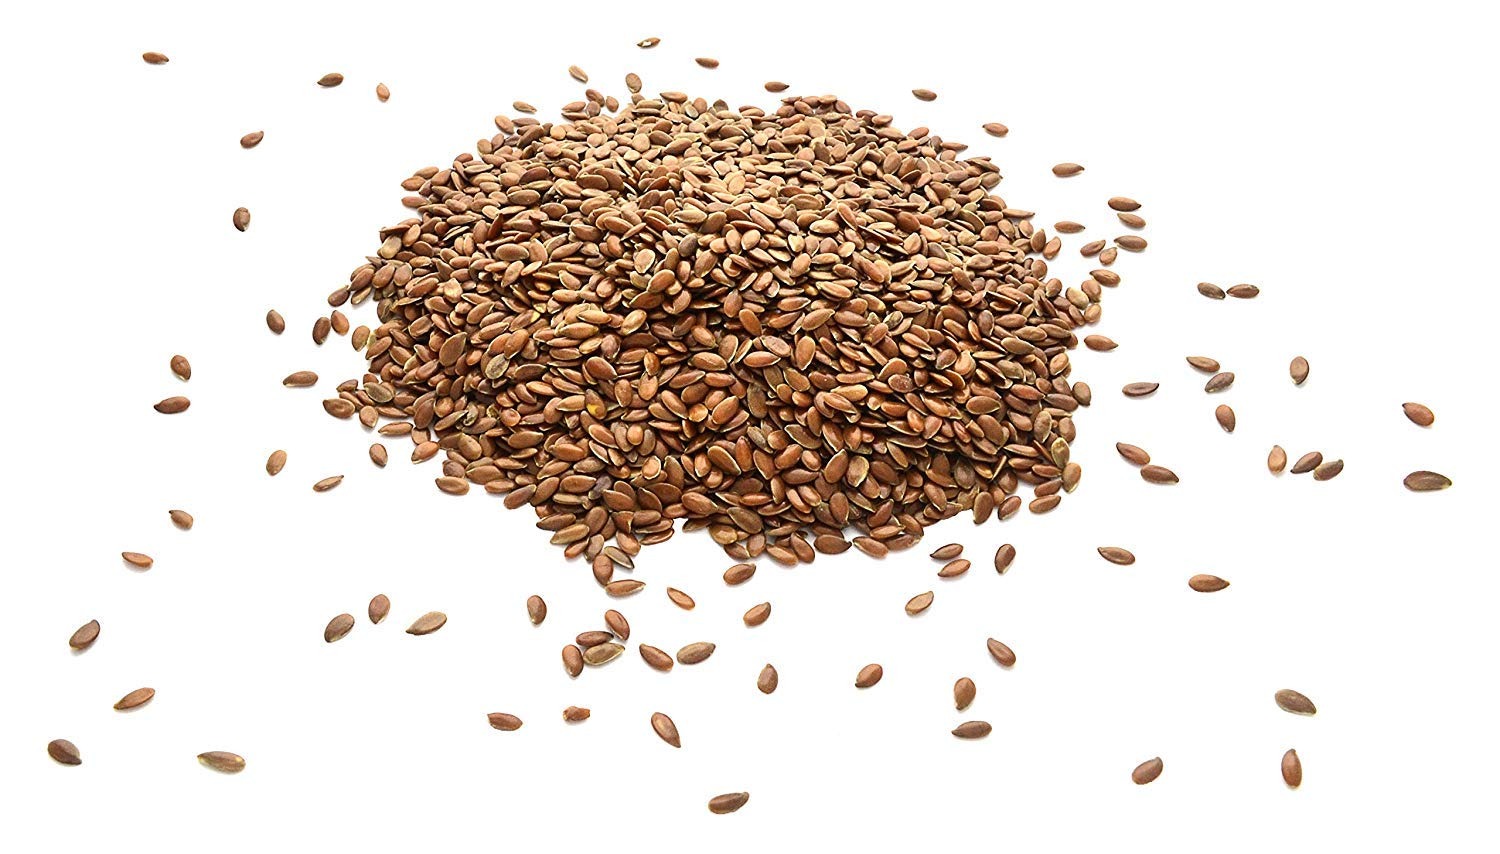
Item Name: Organic Brown Flax Seeds Whole, Non GMO Bulk
Bullet Point 1: Brown Flaxseed is healthy foods of nature packed with vitamins and minerals and essential Omega-3 fatty acids.
Bullet Point 2: PROTEIN Rich for vegetarian and vegan diets with mild flavor help you feel fuller.
Bullet Point 3: Vegetarian Raw Certified Organic Non GMO Vegan Gluten Free
Bullet Point 4: FRESHLY packed in Resealable bags. All Naturally grown and harvested with out the use of herbicides, pesticides and harmful chemicals.
Bullet Point 5: STORE in a cool dry place in tightly sealed container or plastic bag. We bring you Fruits Nuts Grains & Seeds from the best grounds of the World.
Product Description: Baltoro’s Organic Flax seeds are great source for Omega-3 fatty acids vitamins and minerals they are healthy and fresh. Great addition to your Kitchen. We bring you Foods, Fruits, Nuts Grains & Seeds from the best grounds of the World.
Value: 1.0
Unit: Count

Price: 9.99